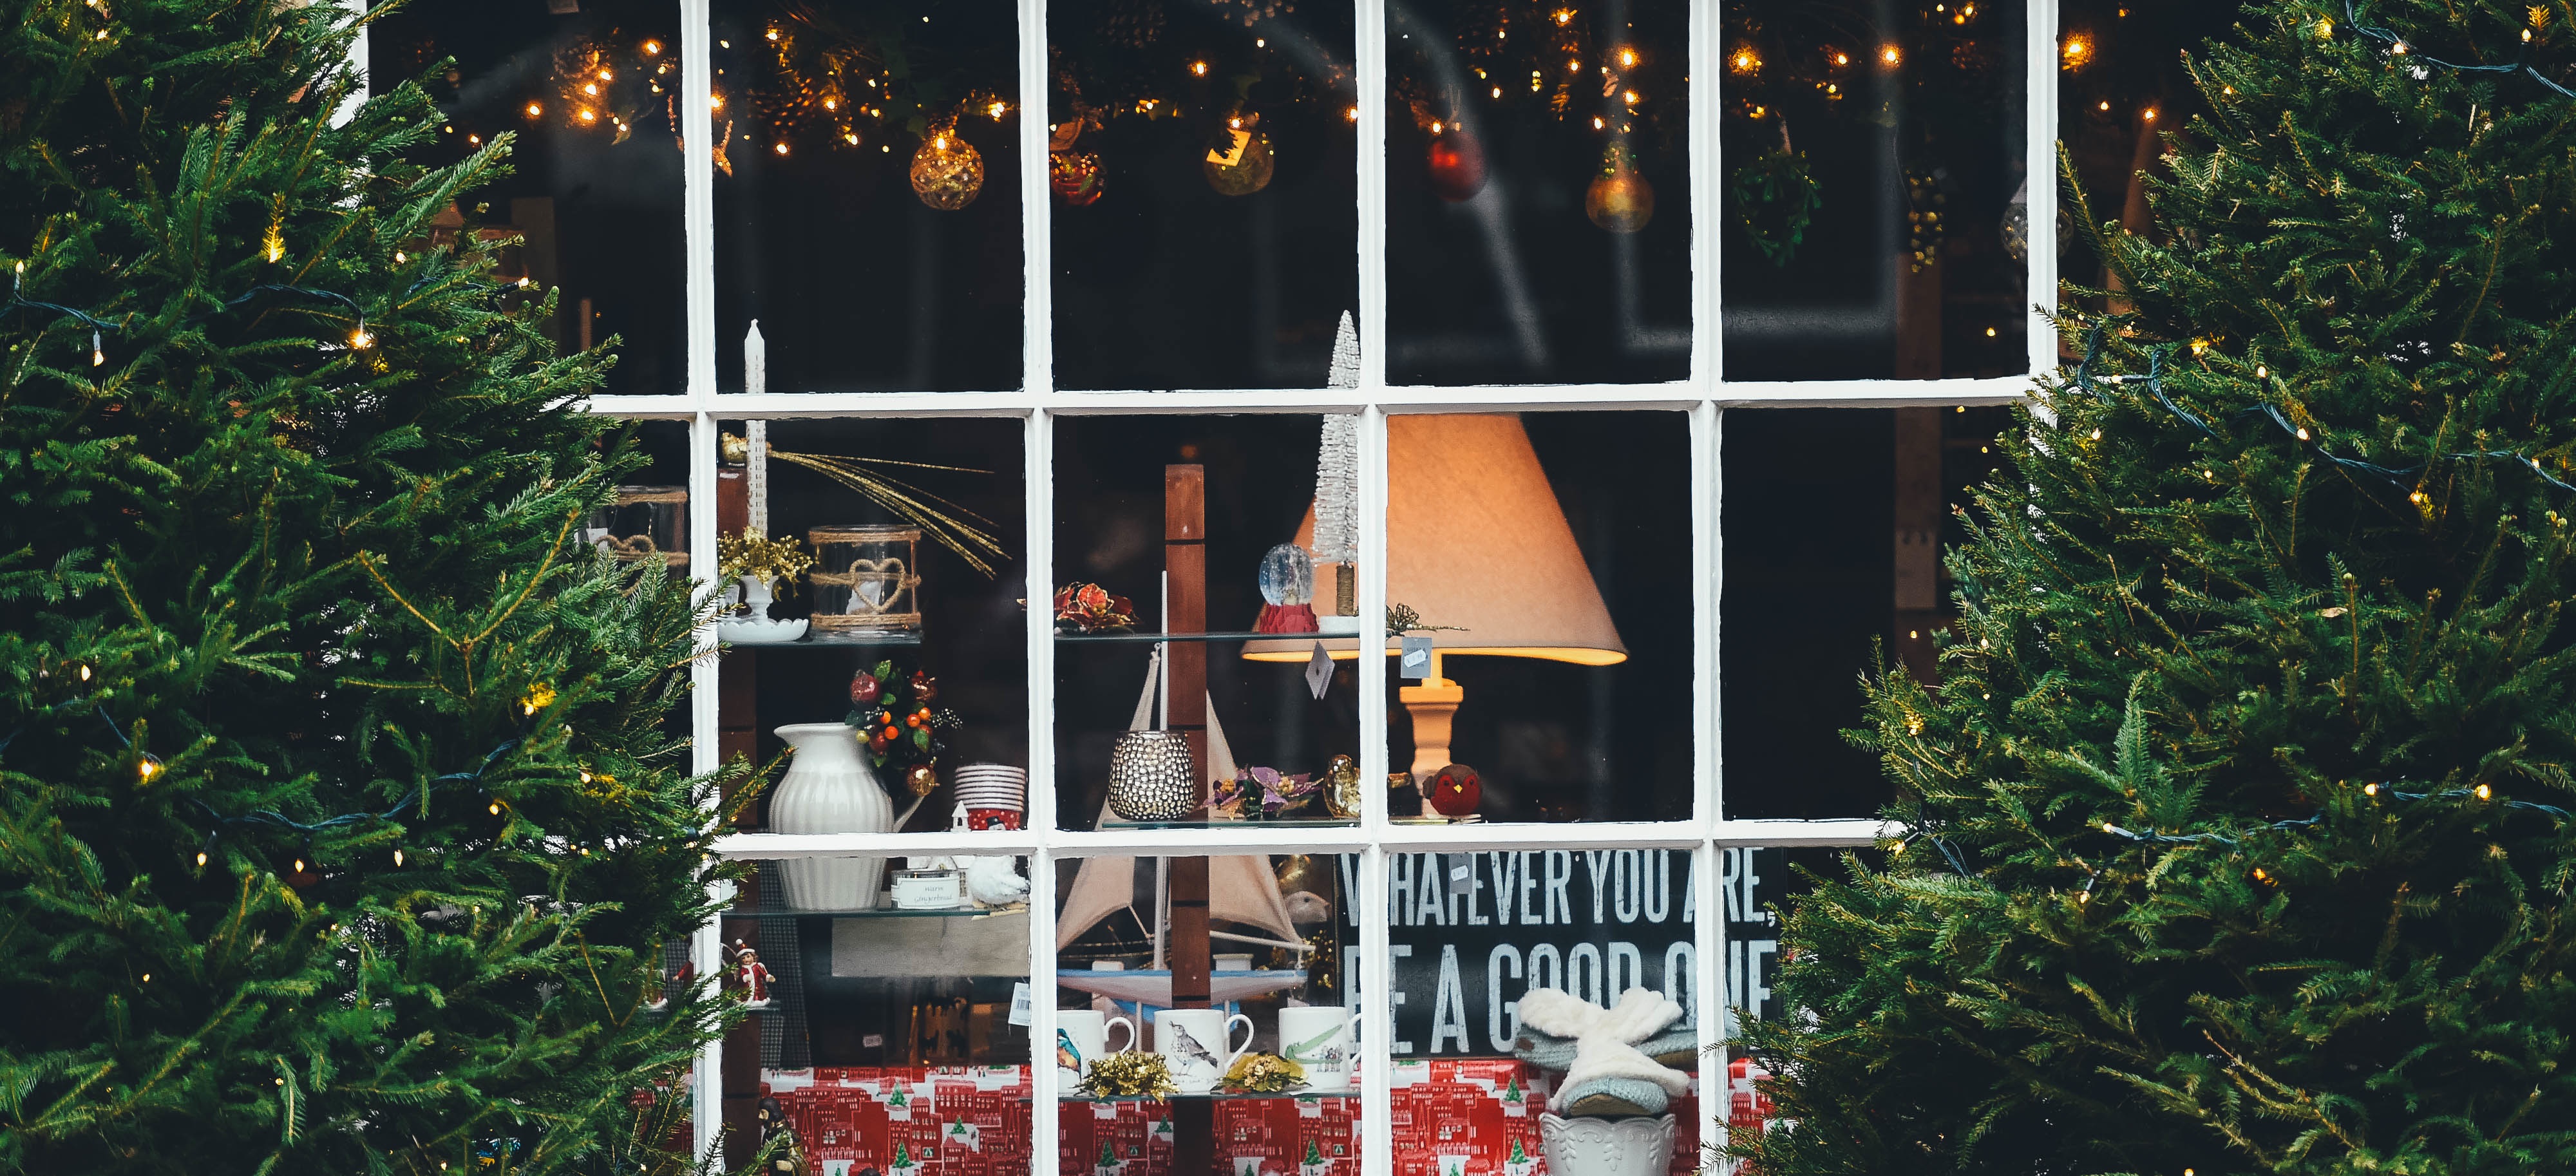
tree, plant, house, window, building, city, recreation, facade